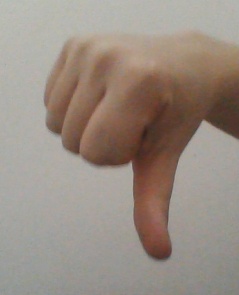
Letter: waw